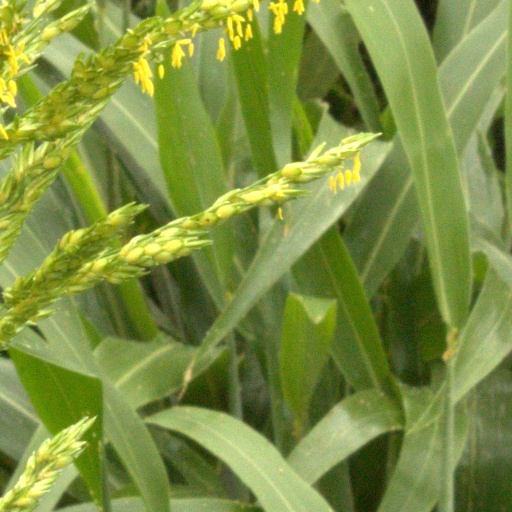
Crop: sorghum